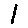
Label: 1